The Mikado

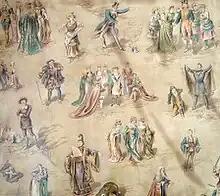
Wallpaper showing characters from "The Mikado" and other Savoy operas

Film and television references to "The Mikado" include the climax of the 1978 film "Foul Play", which takes place during a performance of "The Mikado". In the 2010 episode "Robots Versus Wrestlers" of the TV sitcom "How I Met Your Mother", at a high-society party, Marshall strikes an antique Chinese gong. The host rebukes him: "Young man, that gong is a 500-year-old relic that hasn't been struck since W. S. Gilbert hit it at the London premiere of "The Mikado" in 1885!" Marshall quips, "His wife's a 500-year-old relic that hasn't been struck since W. S. Gilbert hit it at the London premiere".